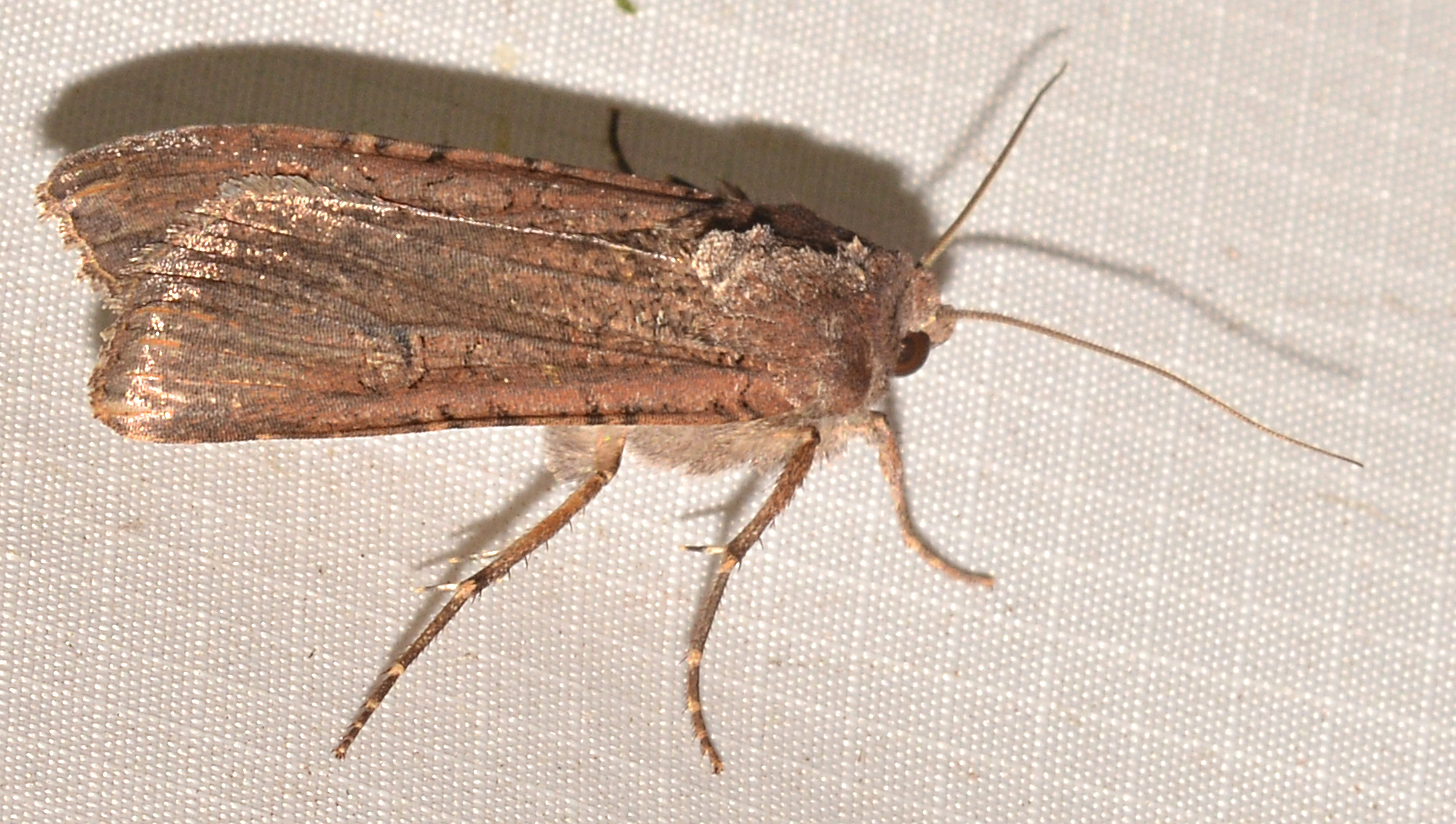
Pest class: cutworms